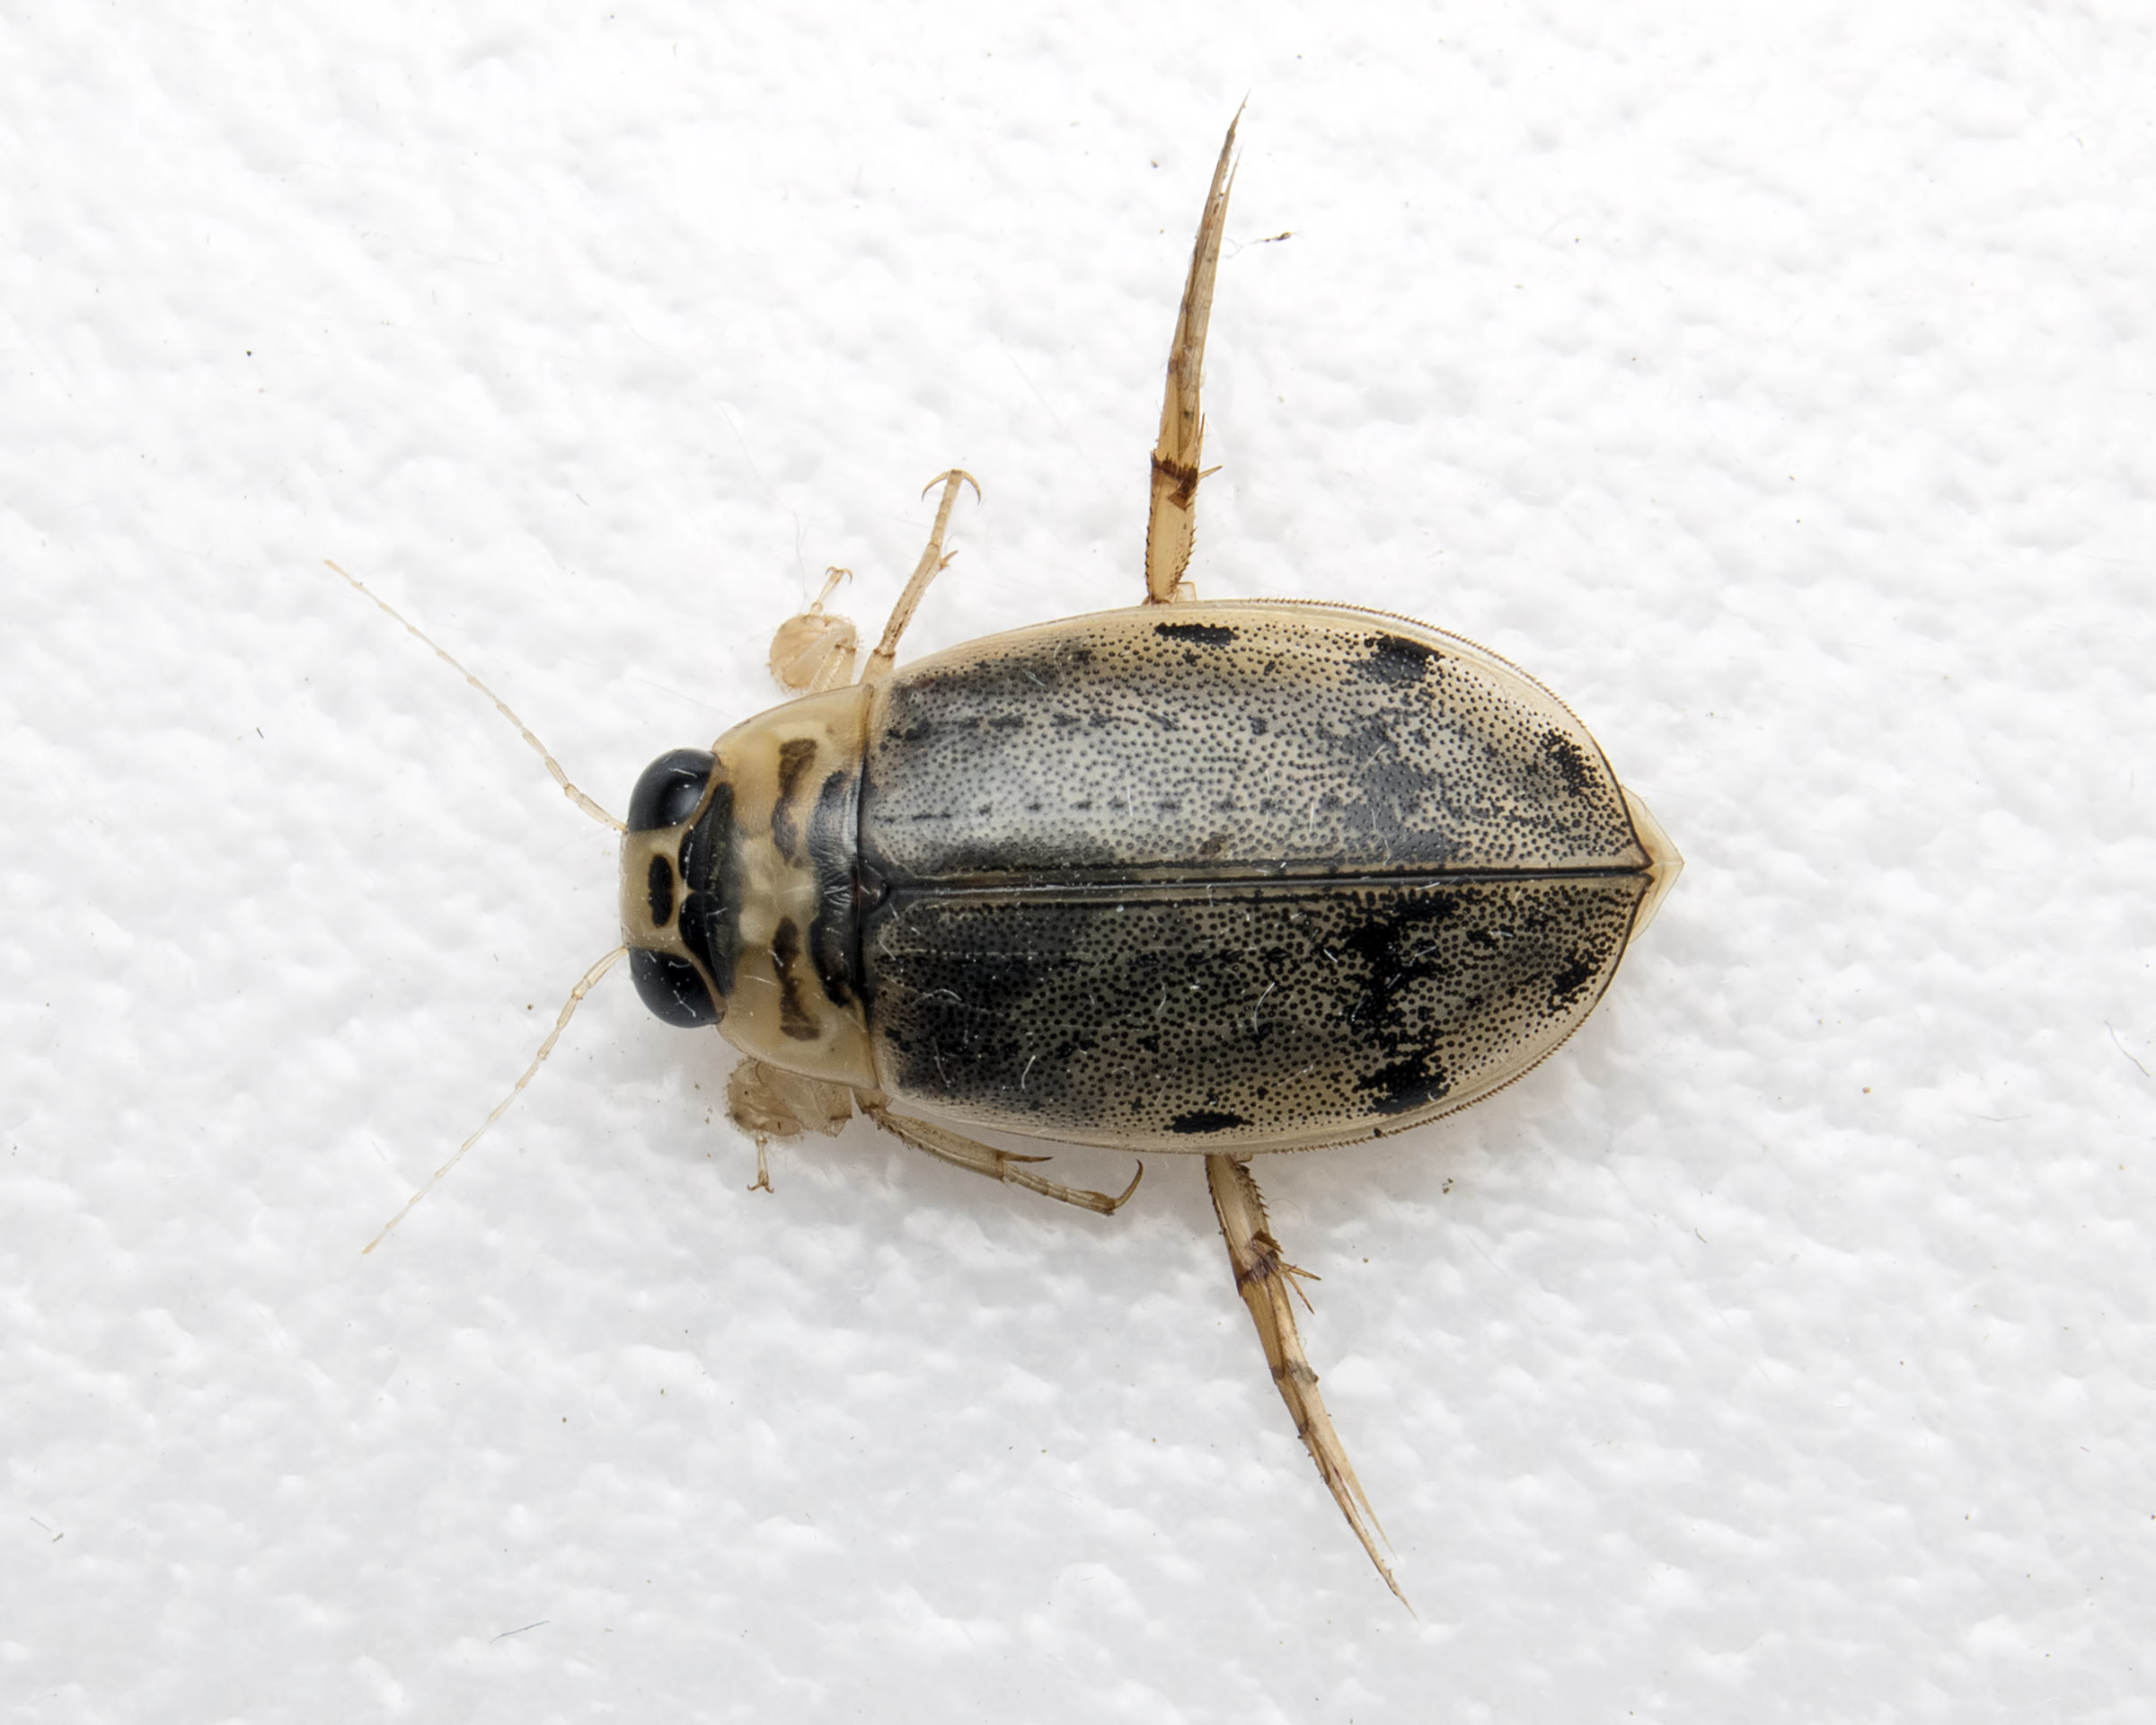
insect, aquatic, fauna, invertebrate, close up, india, arthropoda, beetle, ariansuresh, skanfarmhouse, andhrapradesh, animalia, insecta, hemiptera, heteroptera, backswimmer, notonectidae, nepomorpha, notonectoidea, otherextensiontube21mm, macro photography, styrofoamplate, arthropod, leaf beetle